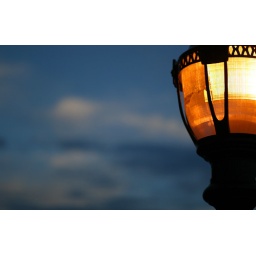
street lamp in laura's neighborhood. (brookhaven - atlanta, ga)